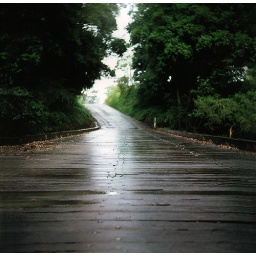
bridge over troubled water